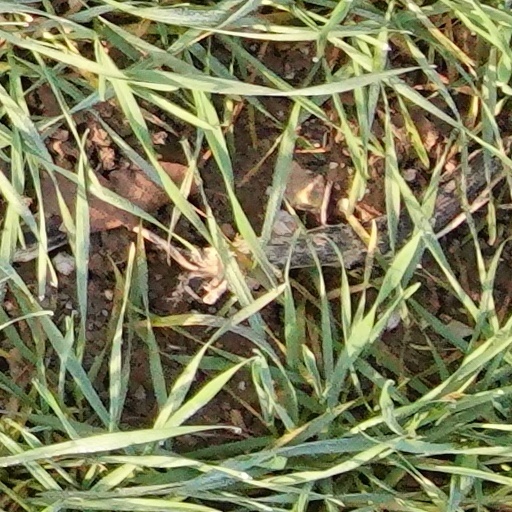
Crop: wheat